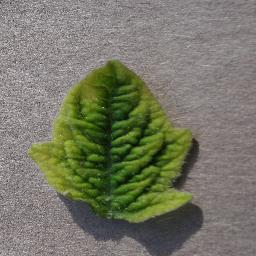
Label: Tomato___Tomato_Yellow_Leaf_Curl_Virus